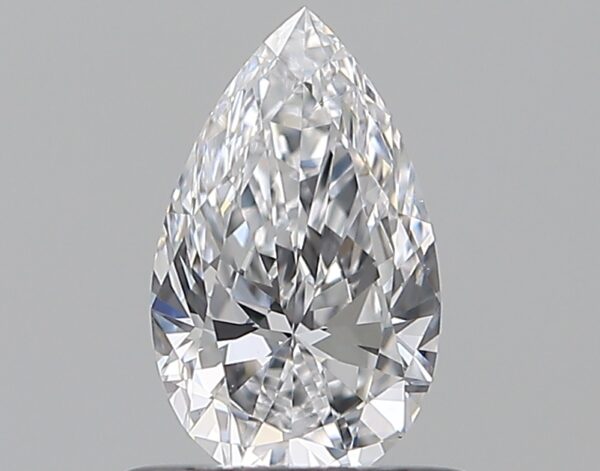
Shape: pear
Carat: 0.51
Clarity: IF
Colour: D
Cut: EX
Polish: EX
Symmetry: VG
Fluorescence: F
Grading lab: GIA
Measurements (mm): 7.37 x 4.45 x 2.63